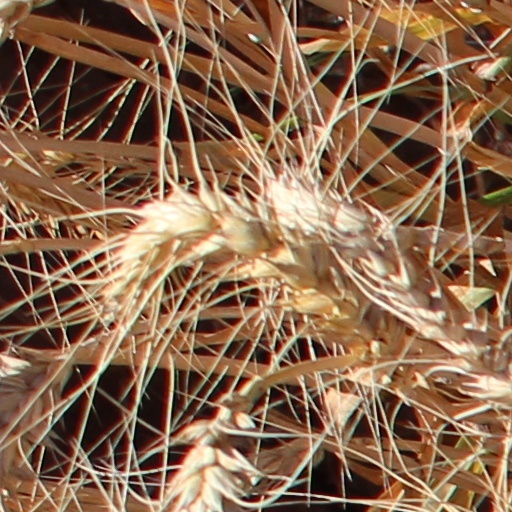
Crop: wheat